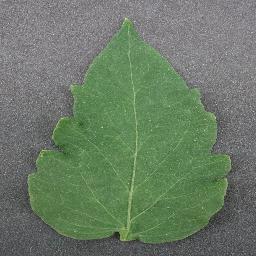
Label: Tomato___healthy